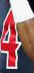
Number: 4